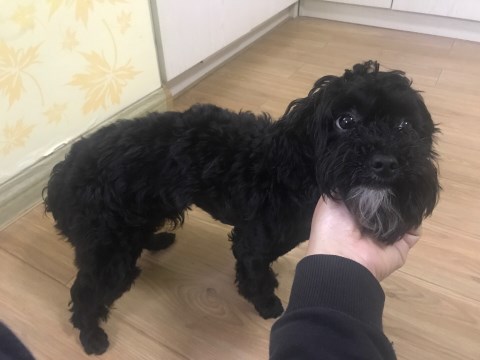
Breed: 7449-n000128-teddy